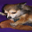
Label: dog